Saw set

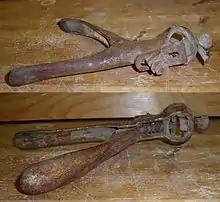
Morrill-style saw set

A saw set is a tool or part of the tool kit for tuning saw blades. It adjusts the "set", or distance the saw tooth is bent away from the saw blade. The magnitude of set determines the cut width and prevents the blade of the saw from binding in the wood. Many different manual and automated saw sets have been developed since at least the 19th century.